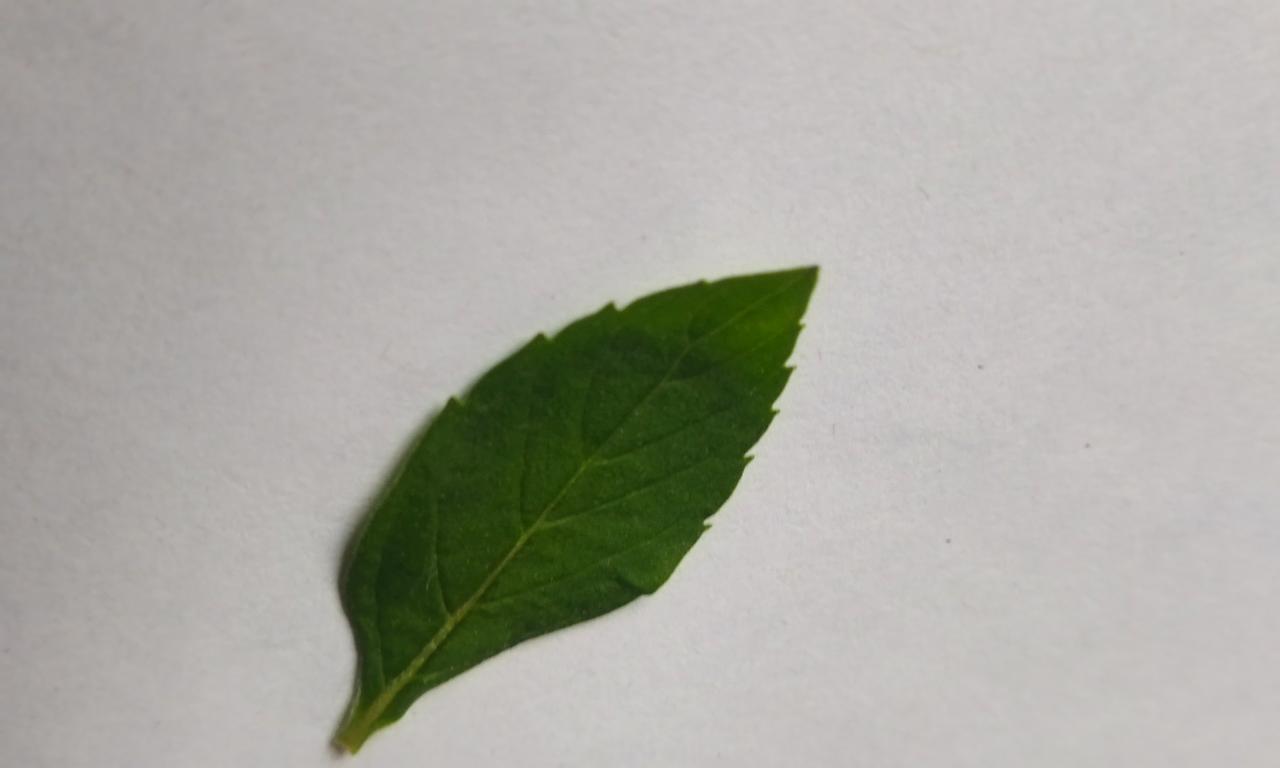
Label: Fresh